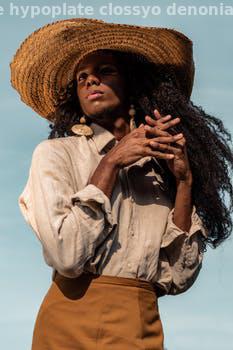
Label: Watermark